Sammi Cheung

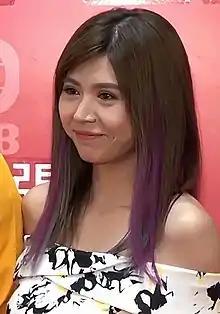
The press conference of TVB drama, "The Witness"

Sammi Cheung Sau Man (born 26 September 1987) is a Hong Kong TVB actress and the first runner-up of Miss Hong Kong 2010.